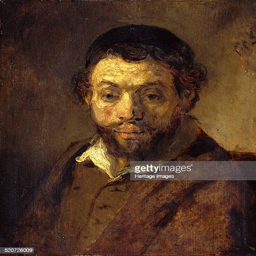
portrait of person in the collection